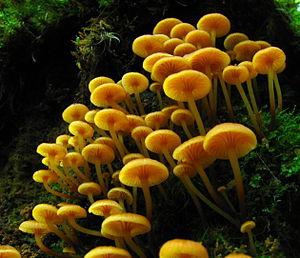
Les Xeromphalina sont un genre de champignons basidiomycètes appartenant à famille des Mycenaceae largement répandu.